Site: brandenburg
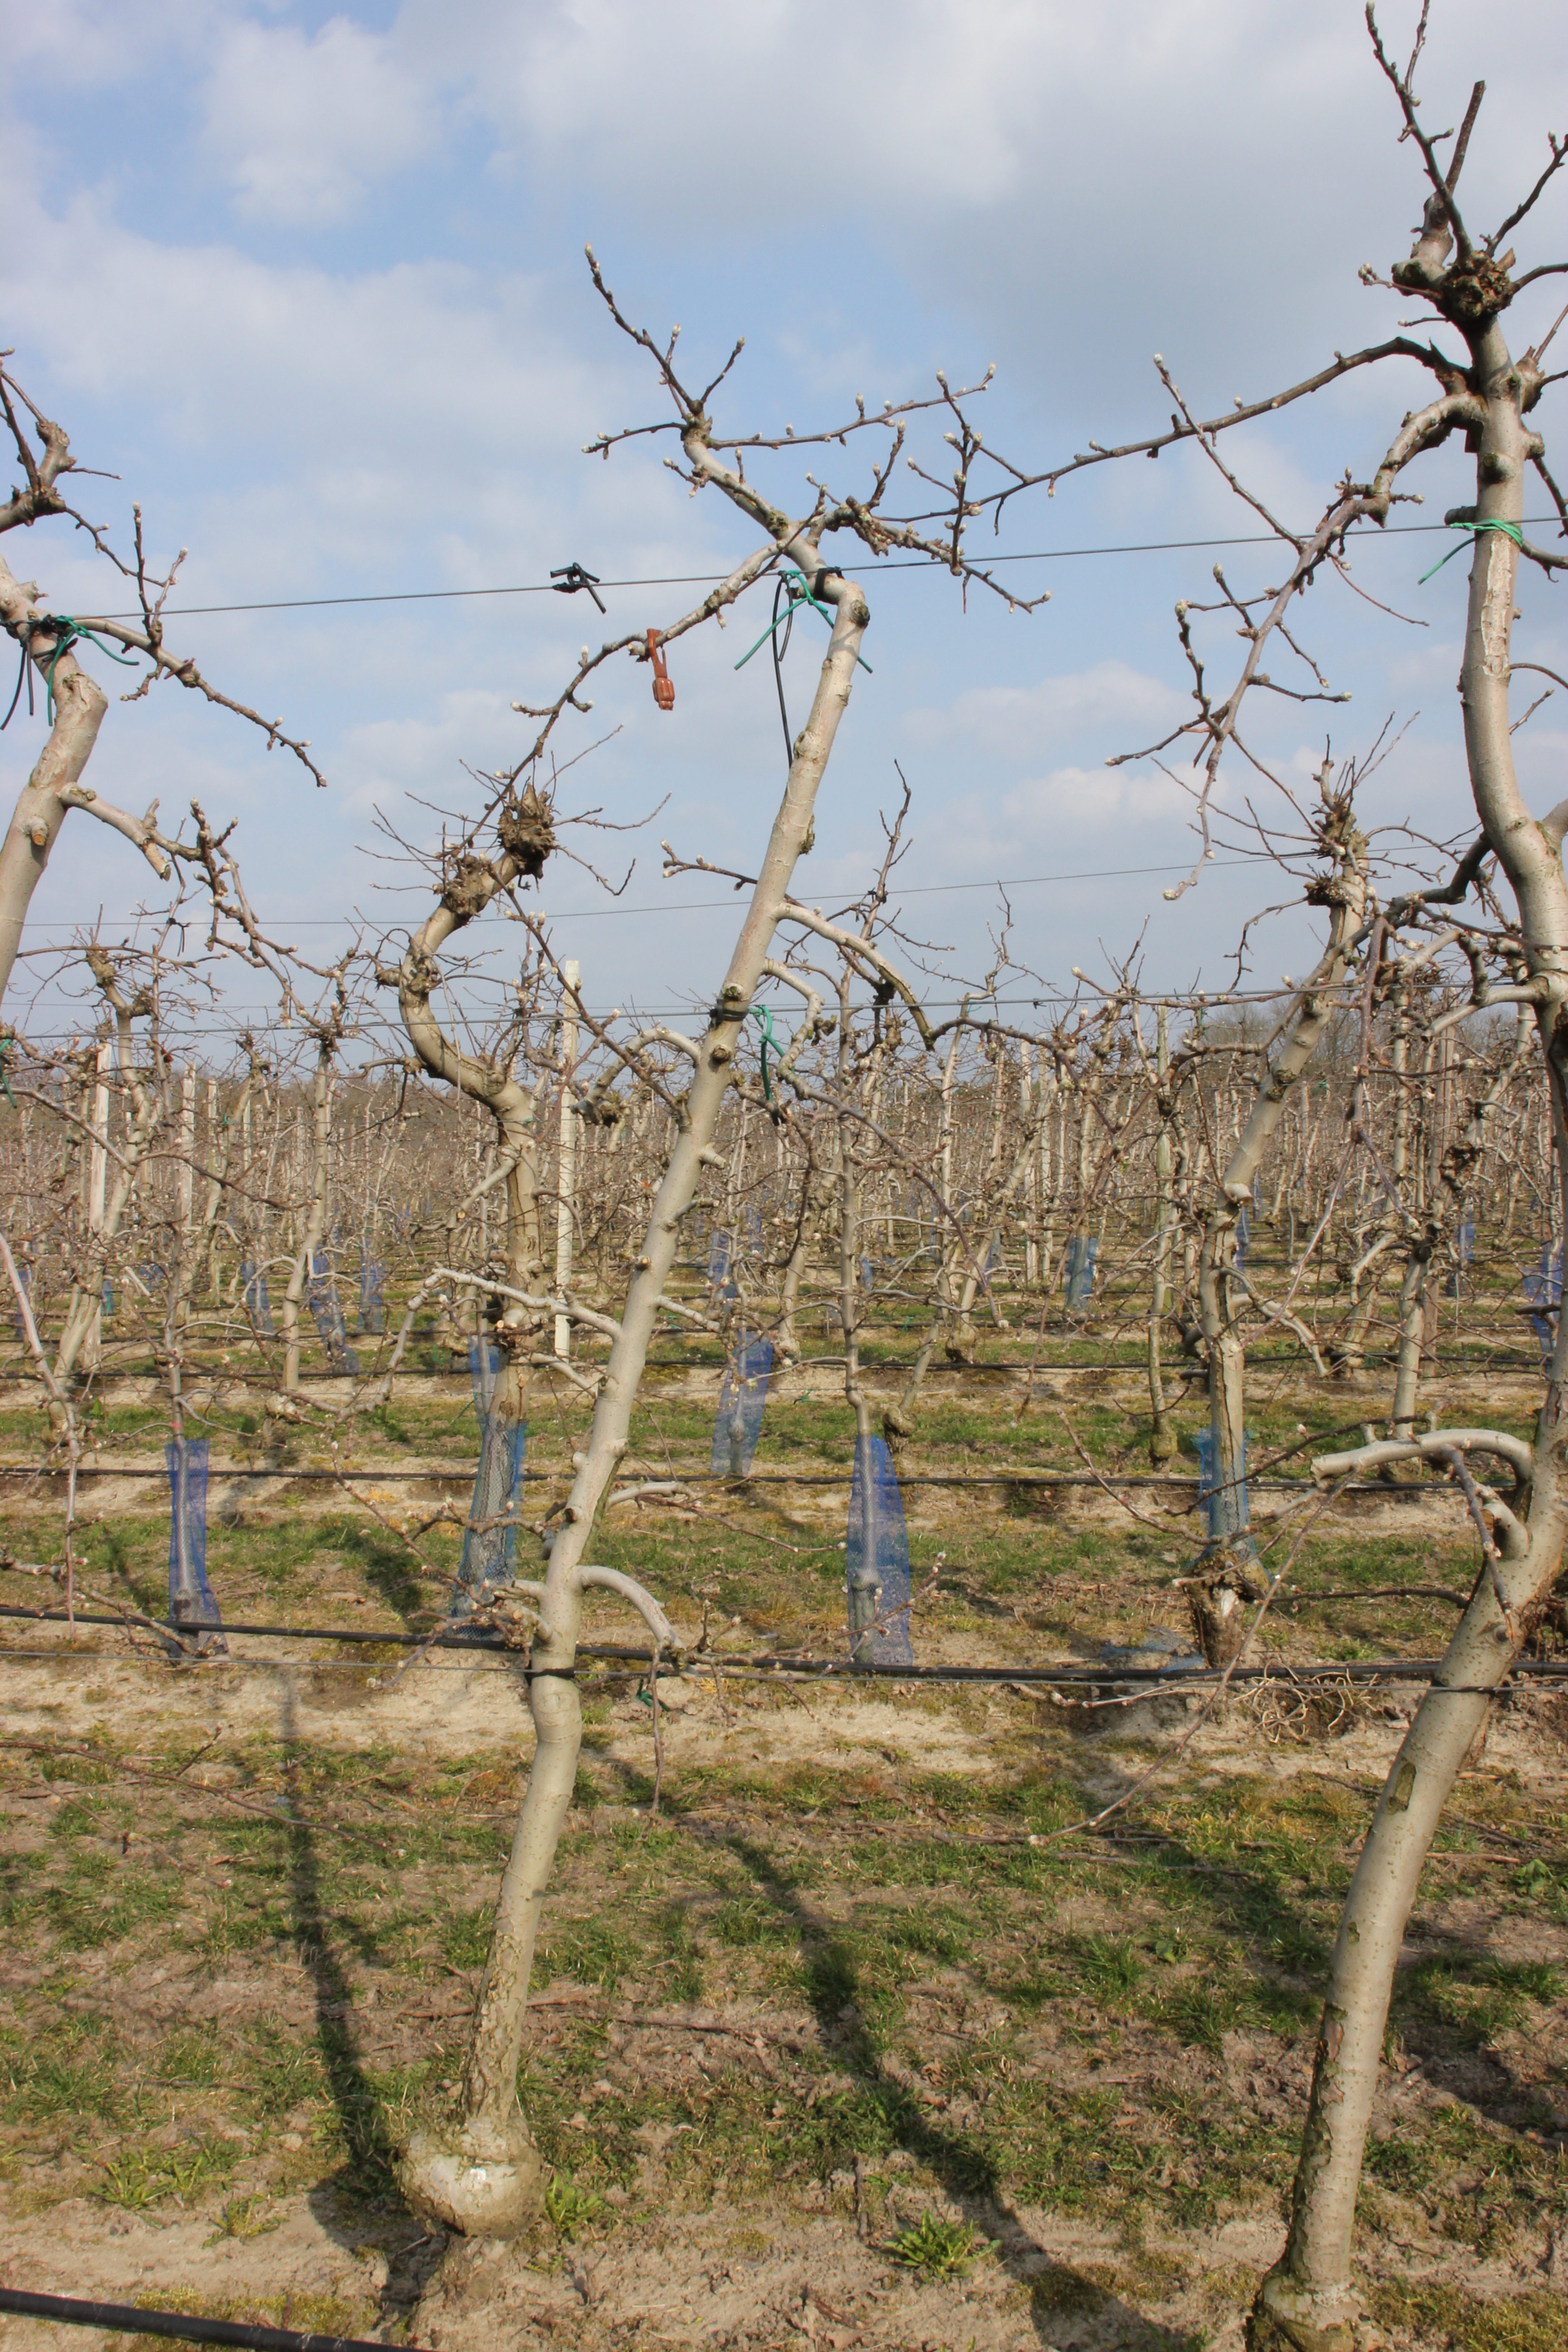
Growth stage (BBCH 03): Bud development